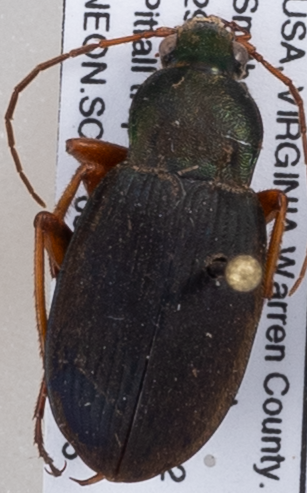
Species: Chlaenius aestivus
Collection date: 2018-07-05
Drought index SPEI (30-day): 1.642
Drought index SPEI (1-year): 1.204
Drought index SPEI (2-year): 1.01